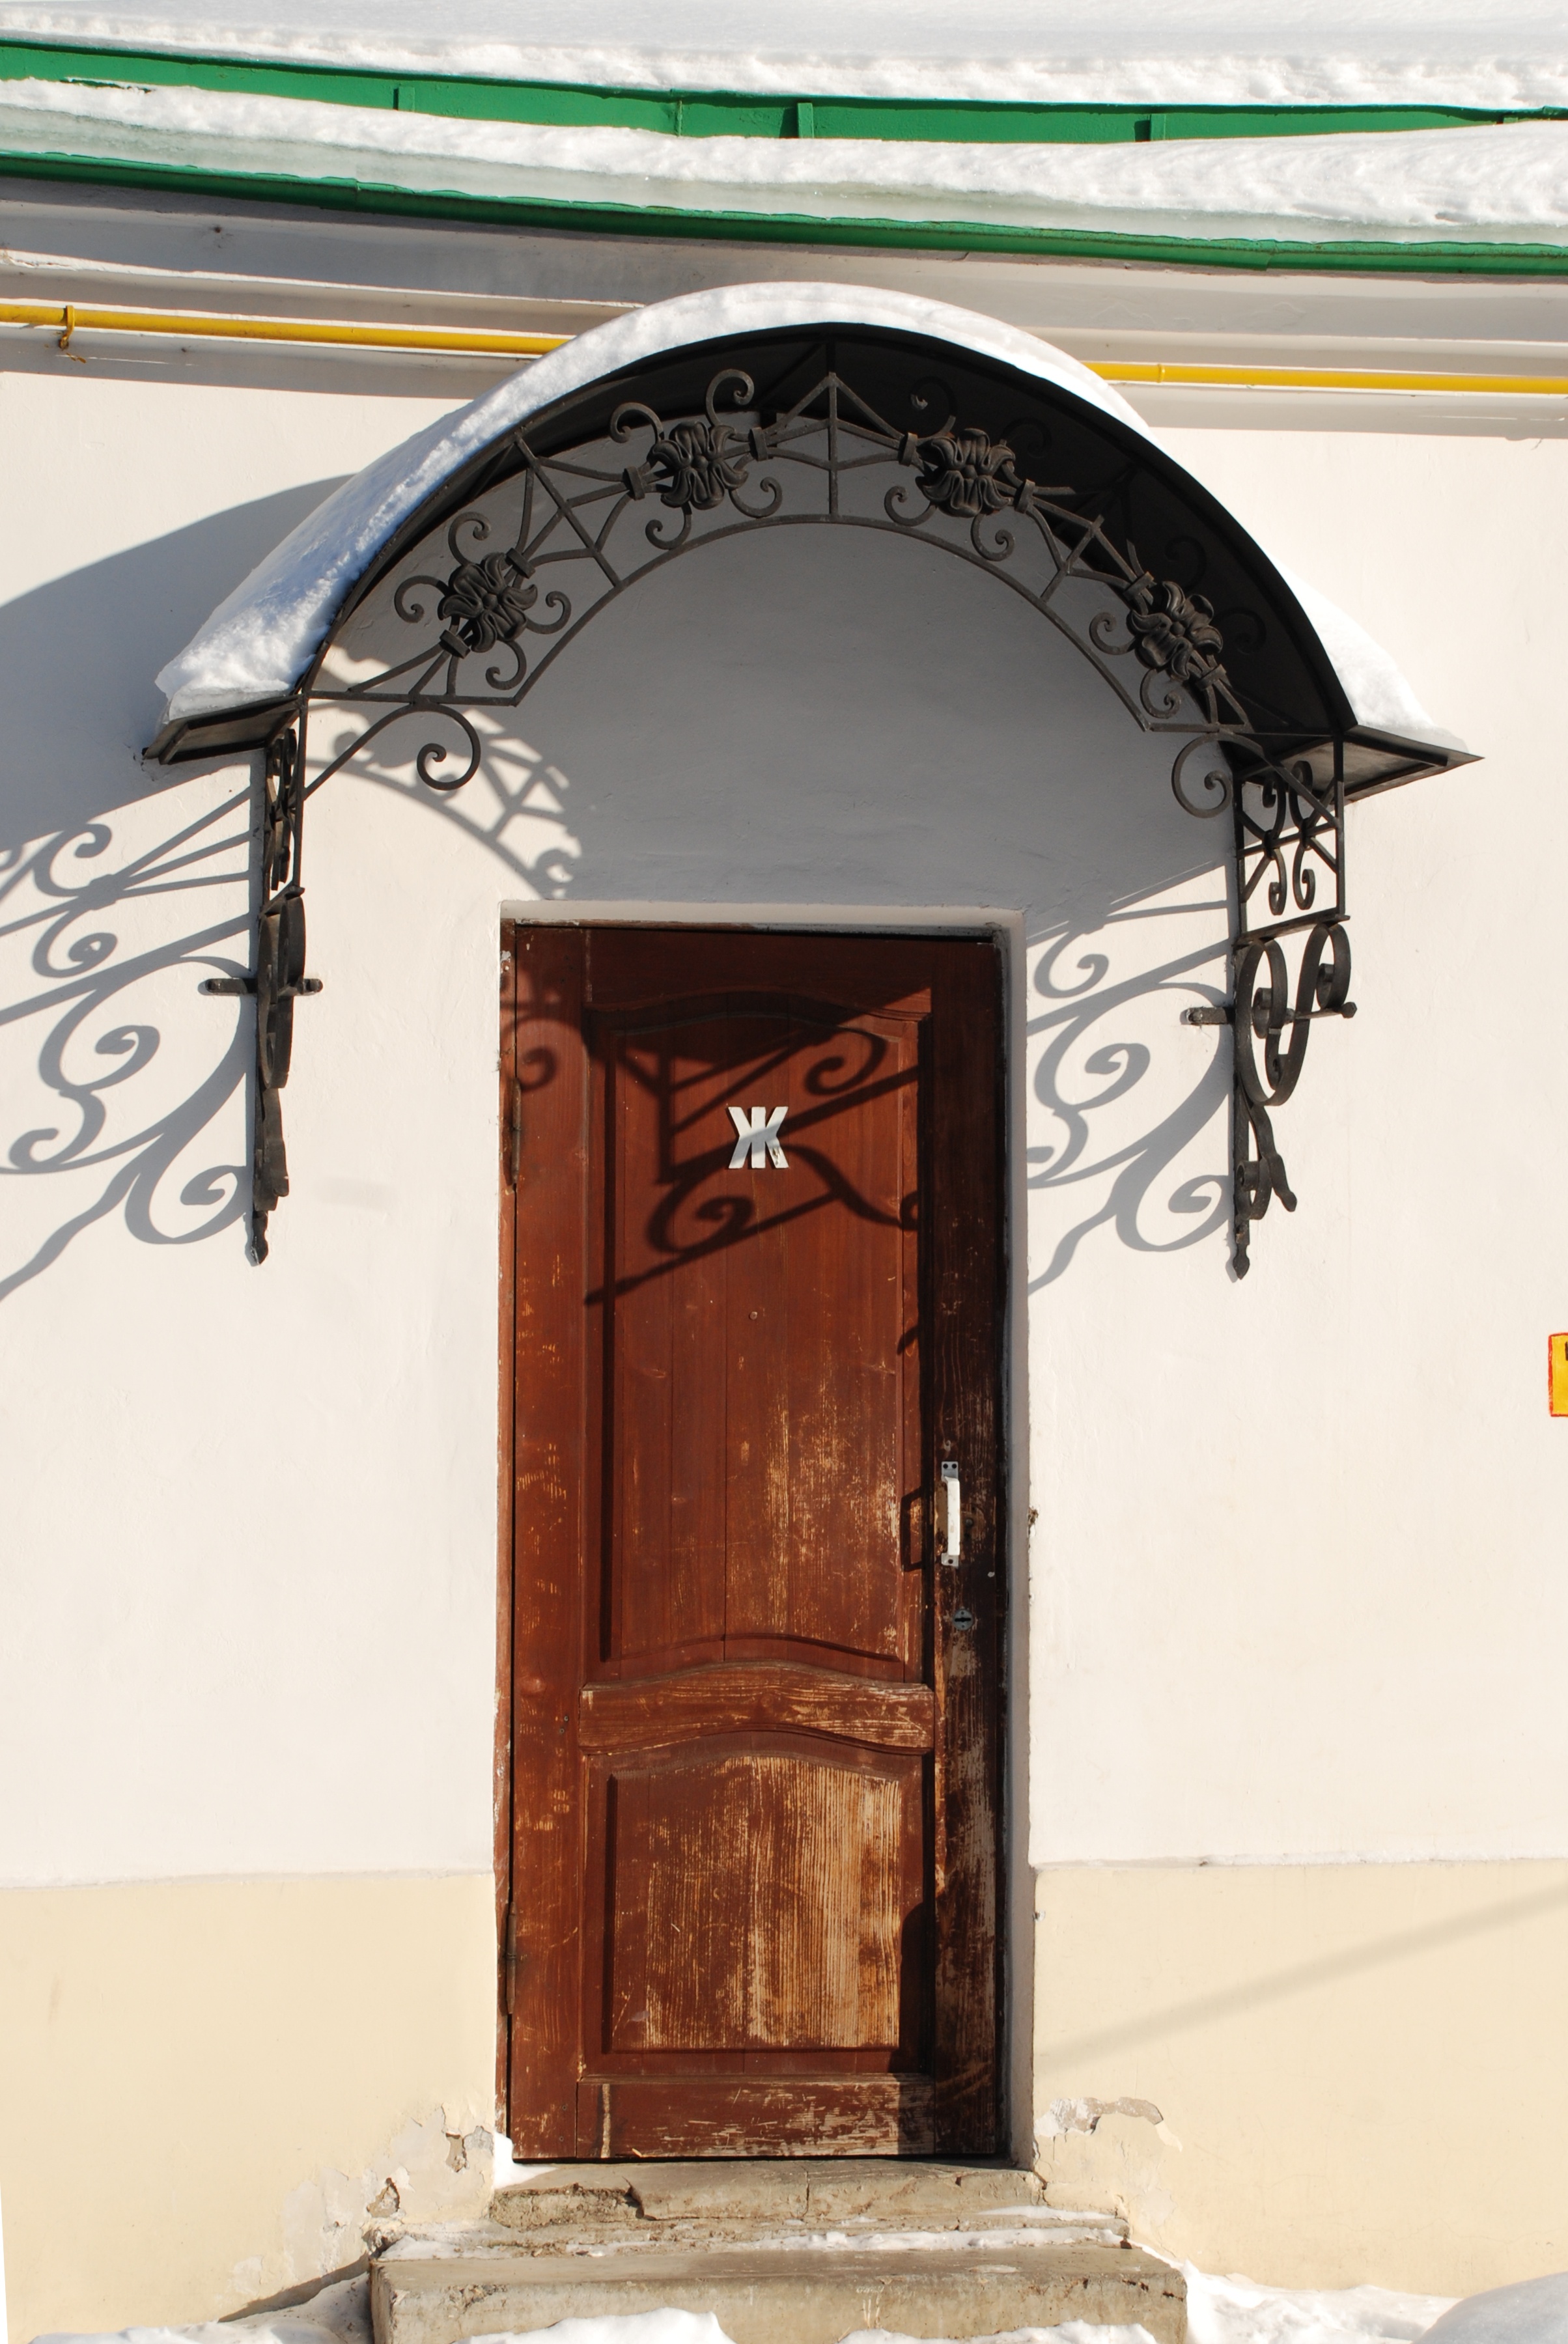
architecture, structure, wood, window, city, wall, cityscape, arch, facade, nikon, door, art, iron, russia, d80, cityscapes, shape, nikond80, moscowregion, podolsk